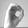
ASL letter: O